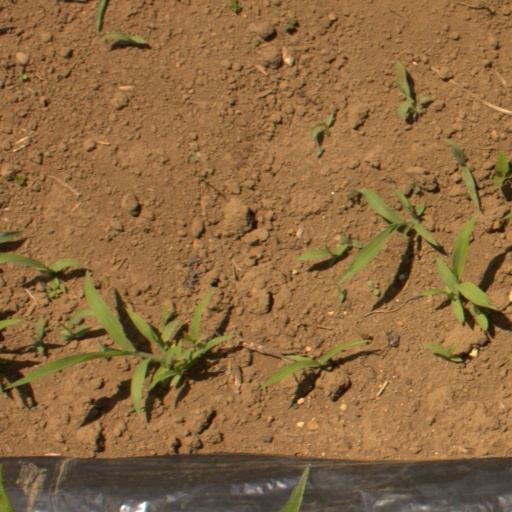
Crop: Jerusalem artichoke